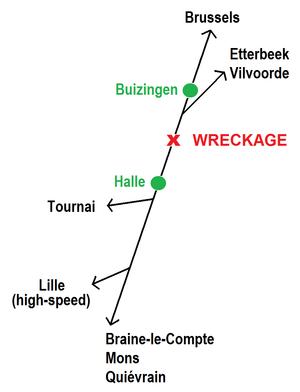
Un schéma des différentes voies ferroviaires qui se convergent à Hal, indiquant la location des décombres dus à l'accident ferroviaire de Buizingen